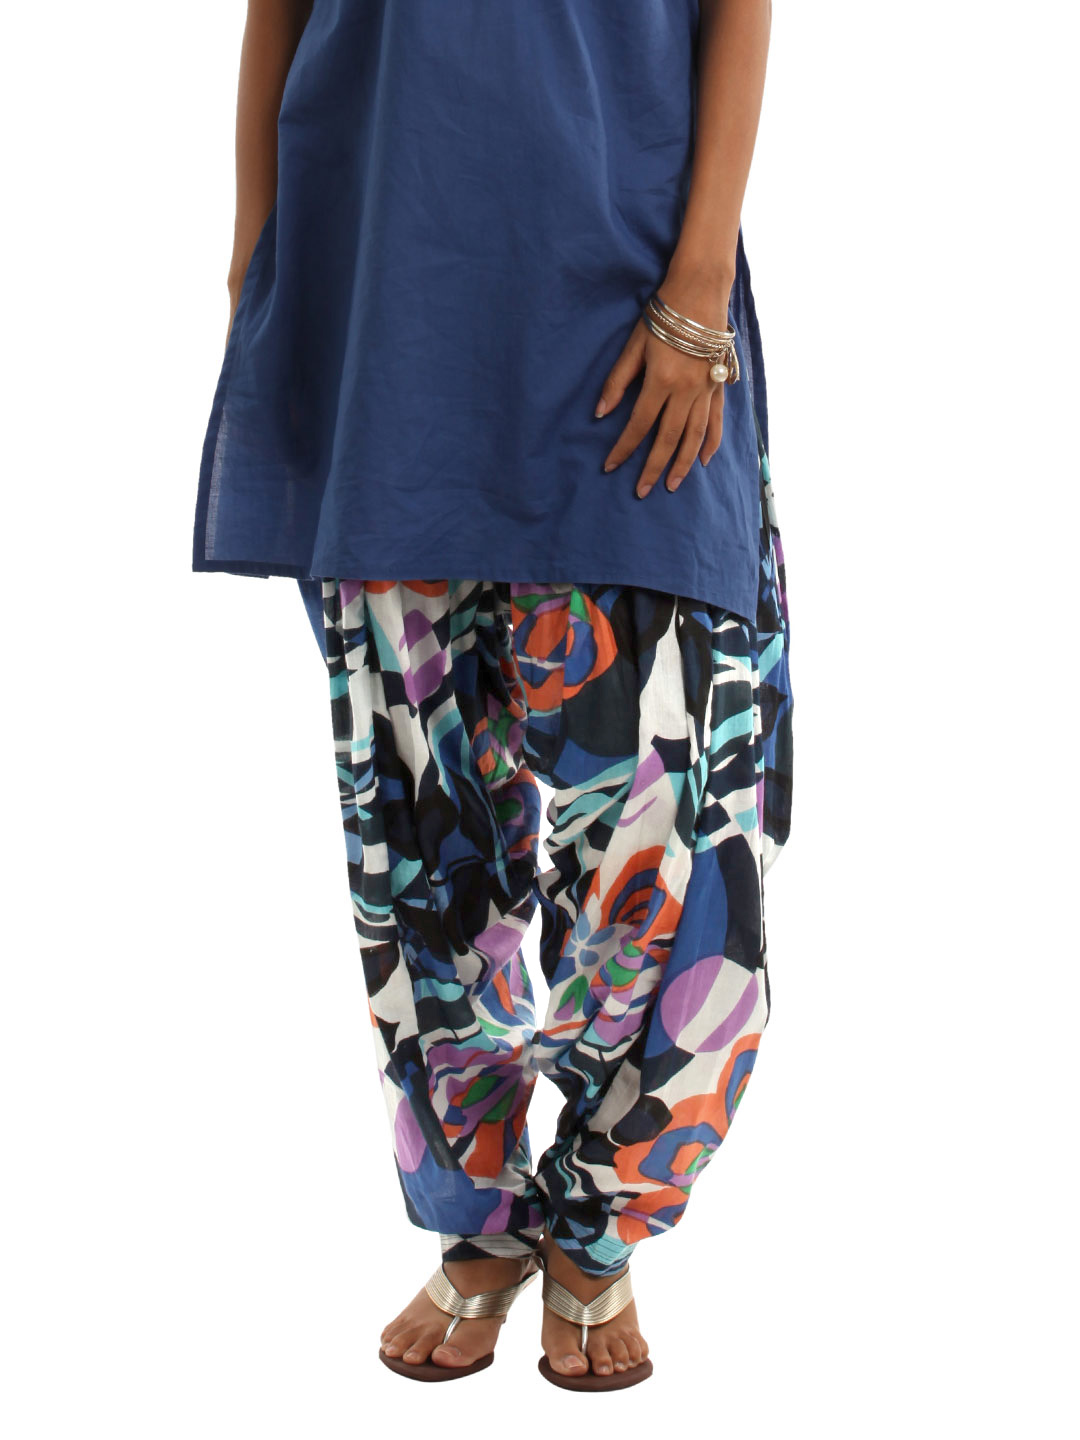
Shree Women Navy Blue & Lavender Patiala
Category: Apparel / Bottomwear / Patiala
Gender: Women
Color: Navy Blue
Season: Fall 2012
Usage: Ethnic